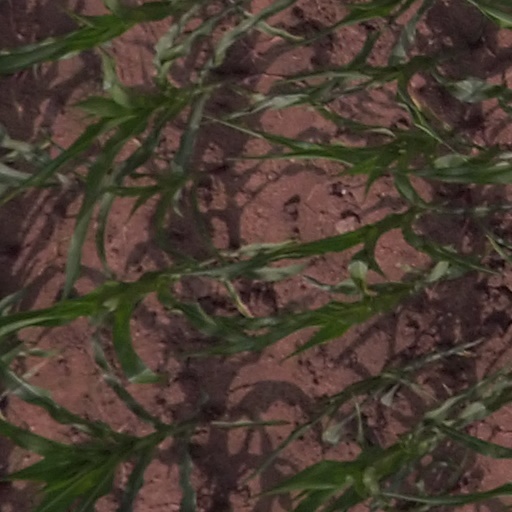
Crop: maize; corn